Banalata Sen (book)

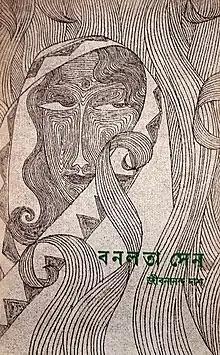
1952 cover designed by Satyajit Ray

Banalata Sen is a poetry volume containing 31 poems by the Bengali poet Jibanananda Das (1899–1954). The volume reflects the contextual struggles experienced by the poet in terms of love (his partner, admiration of nature), liberty (World War I, patriotism in the form of admiring the land) and loss (death of loved ones and sense of direction after traumatic contortions) during the Post-Tagore Period. This book has been named "Banalata Sen" after Das's most popular poem, which explored human fulfillment through the personification of a vaidya caste woman. This pattern of progressively exploring human fulfillment through hyperbolising a character is common within this volume.